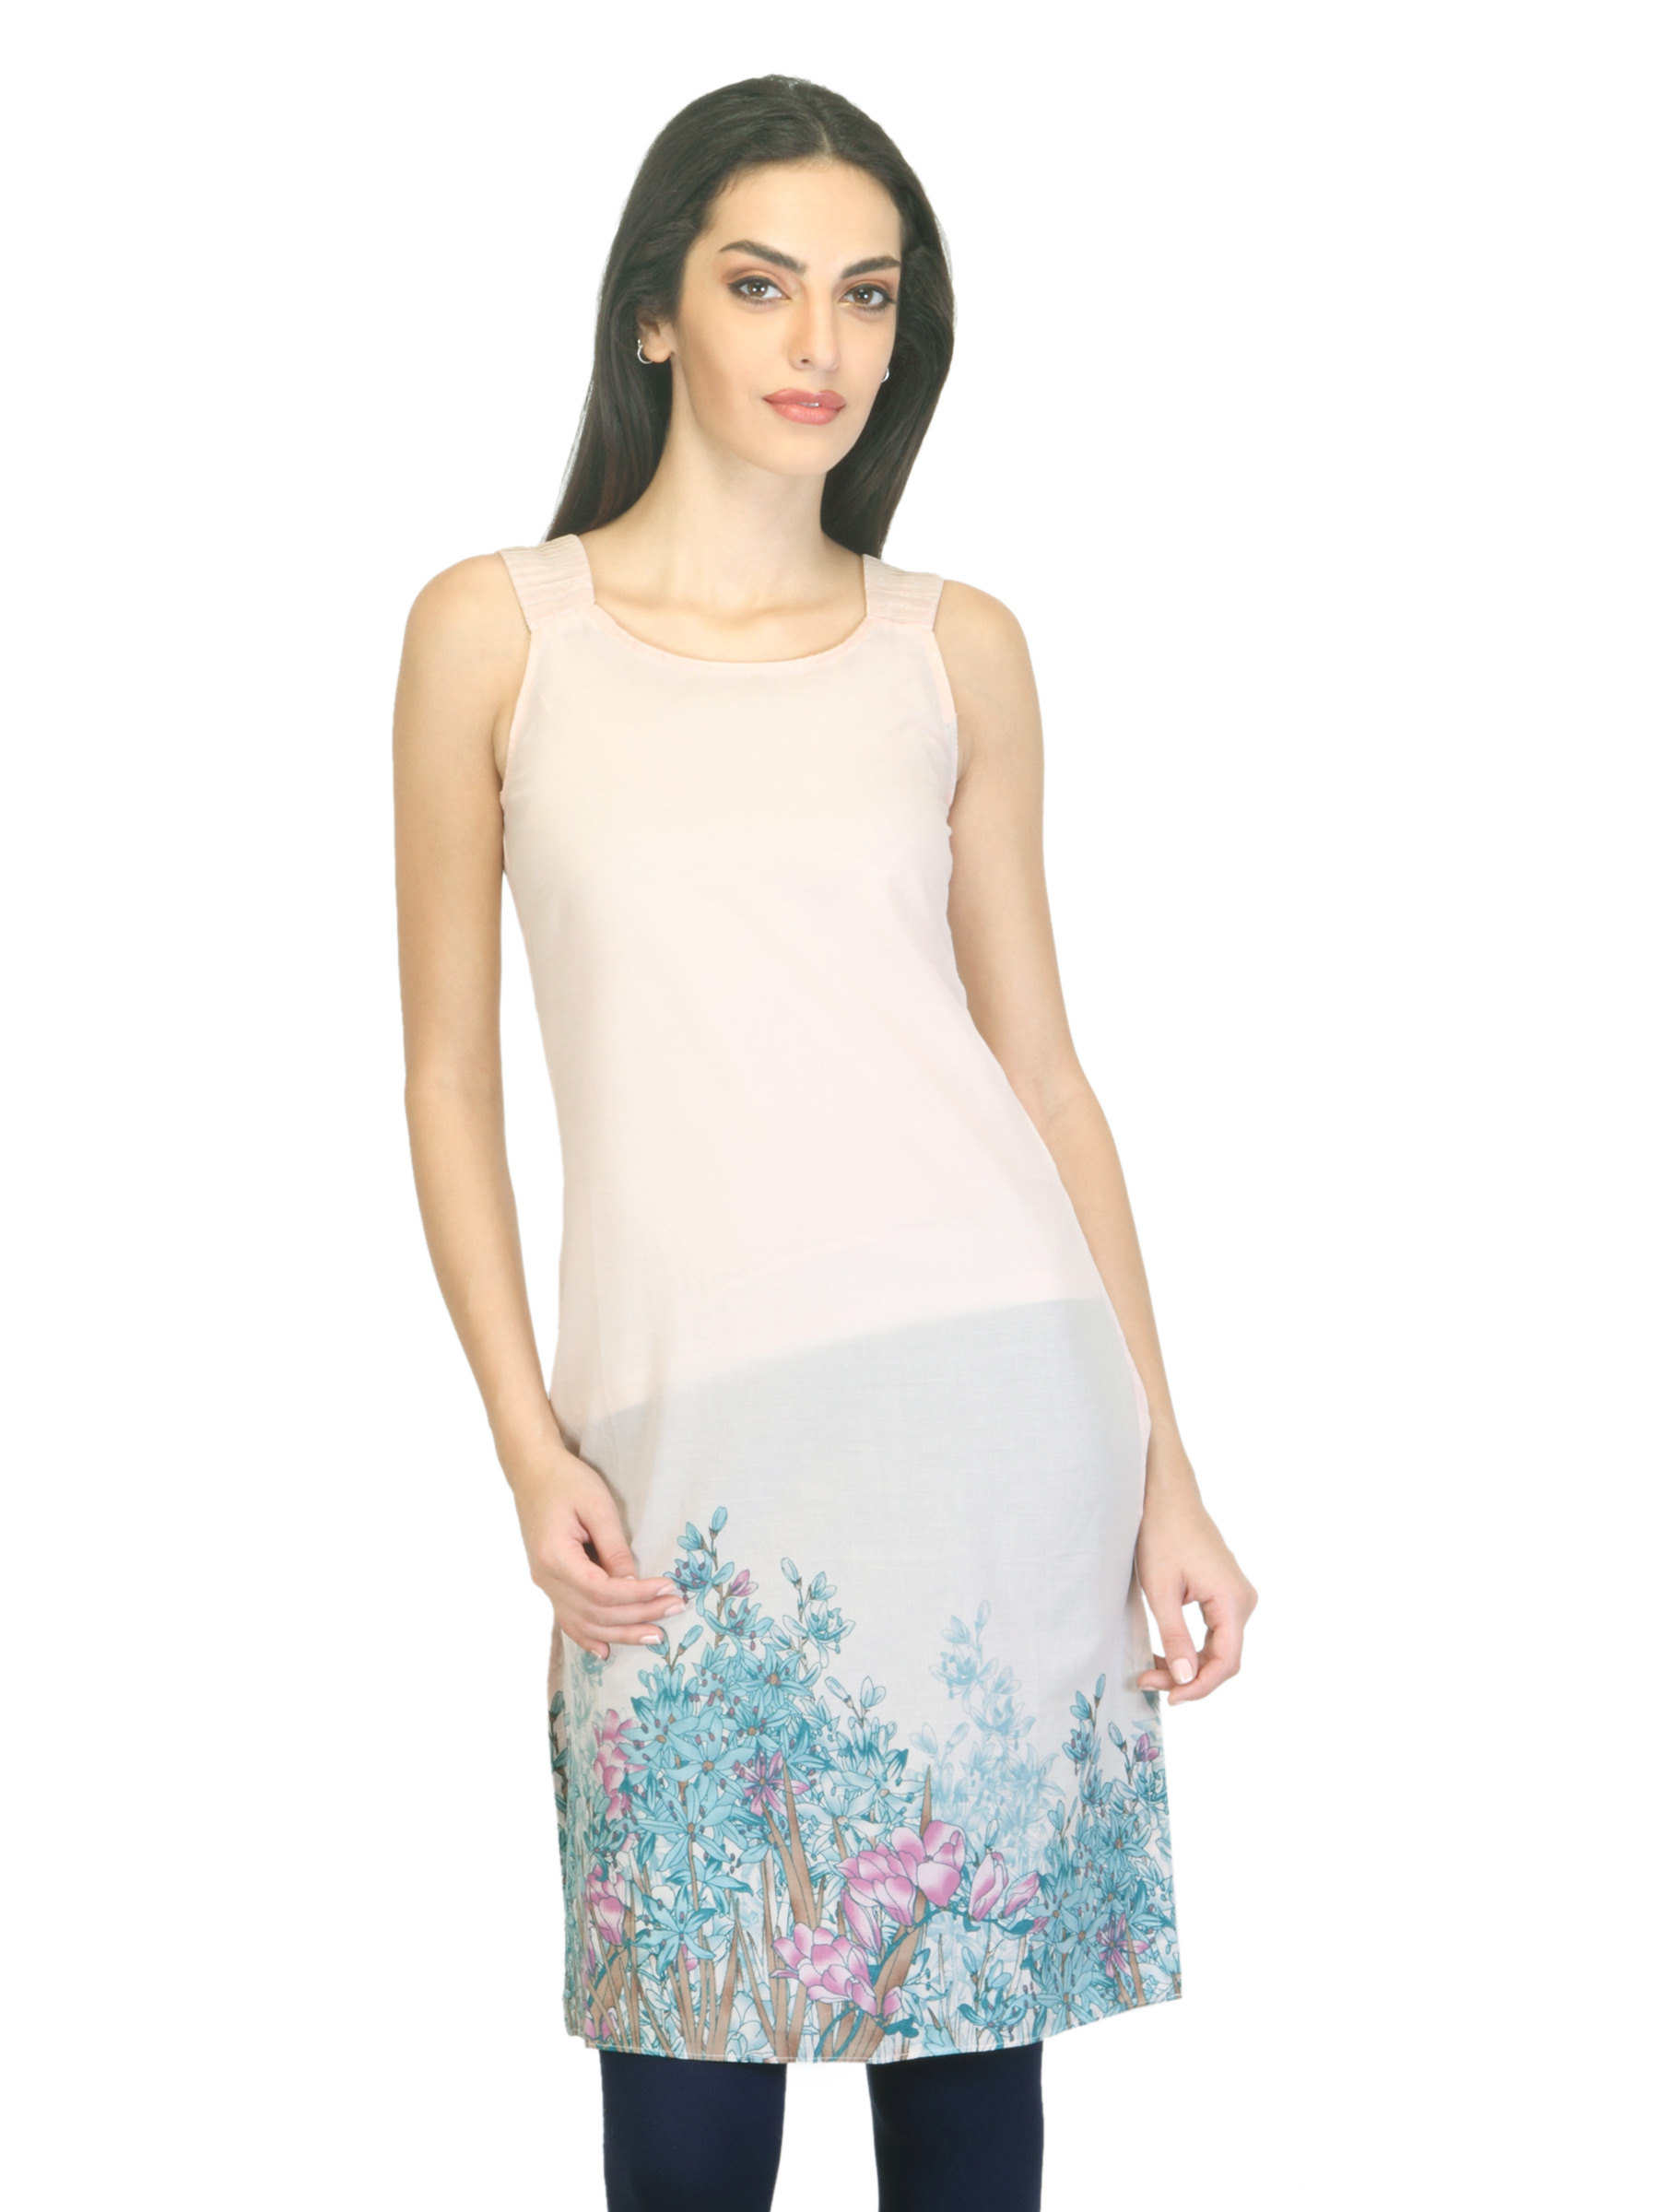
W Women Printed Peach Kurta
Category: Apparel / Topwear / Kurtas
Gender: Women
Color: Peach
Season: Summer 2012
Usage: Ethnic